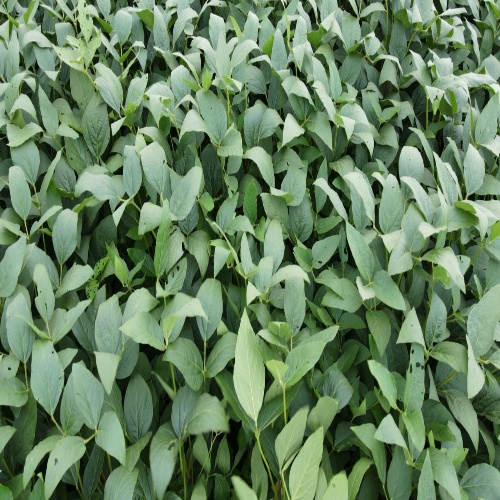
Label: Diabrotica_speciosa